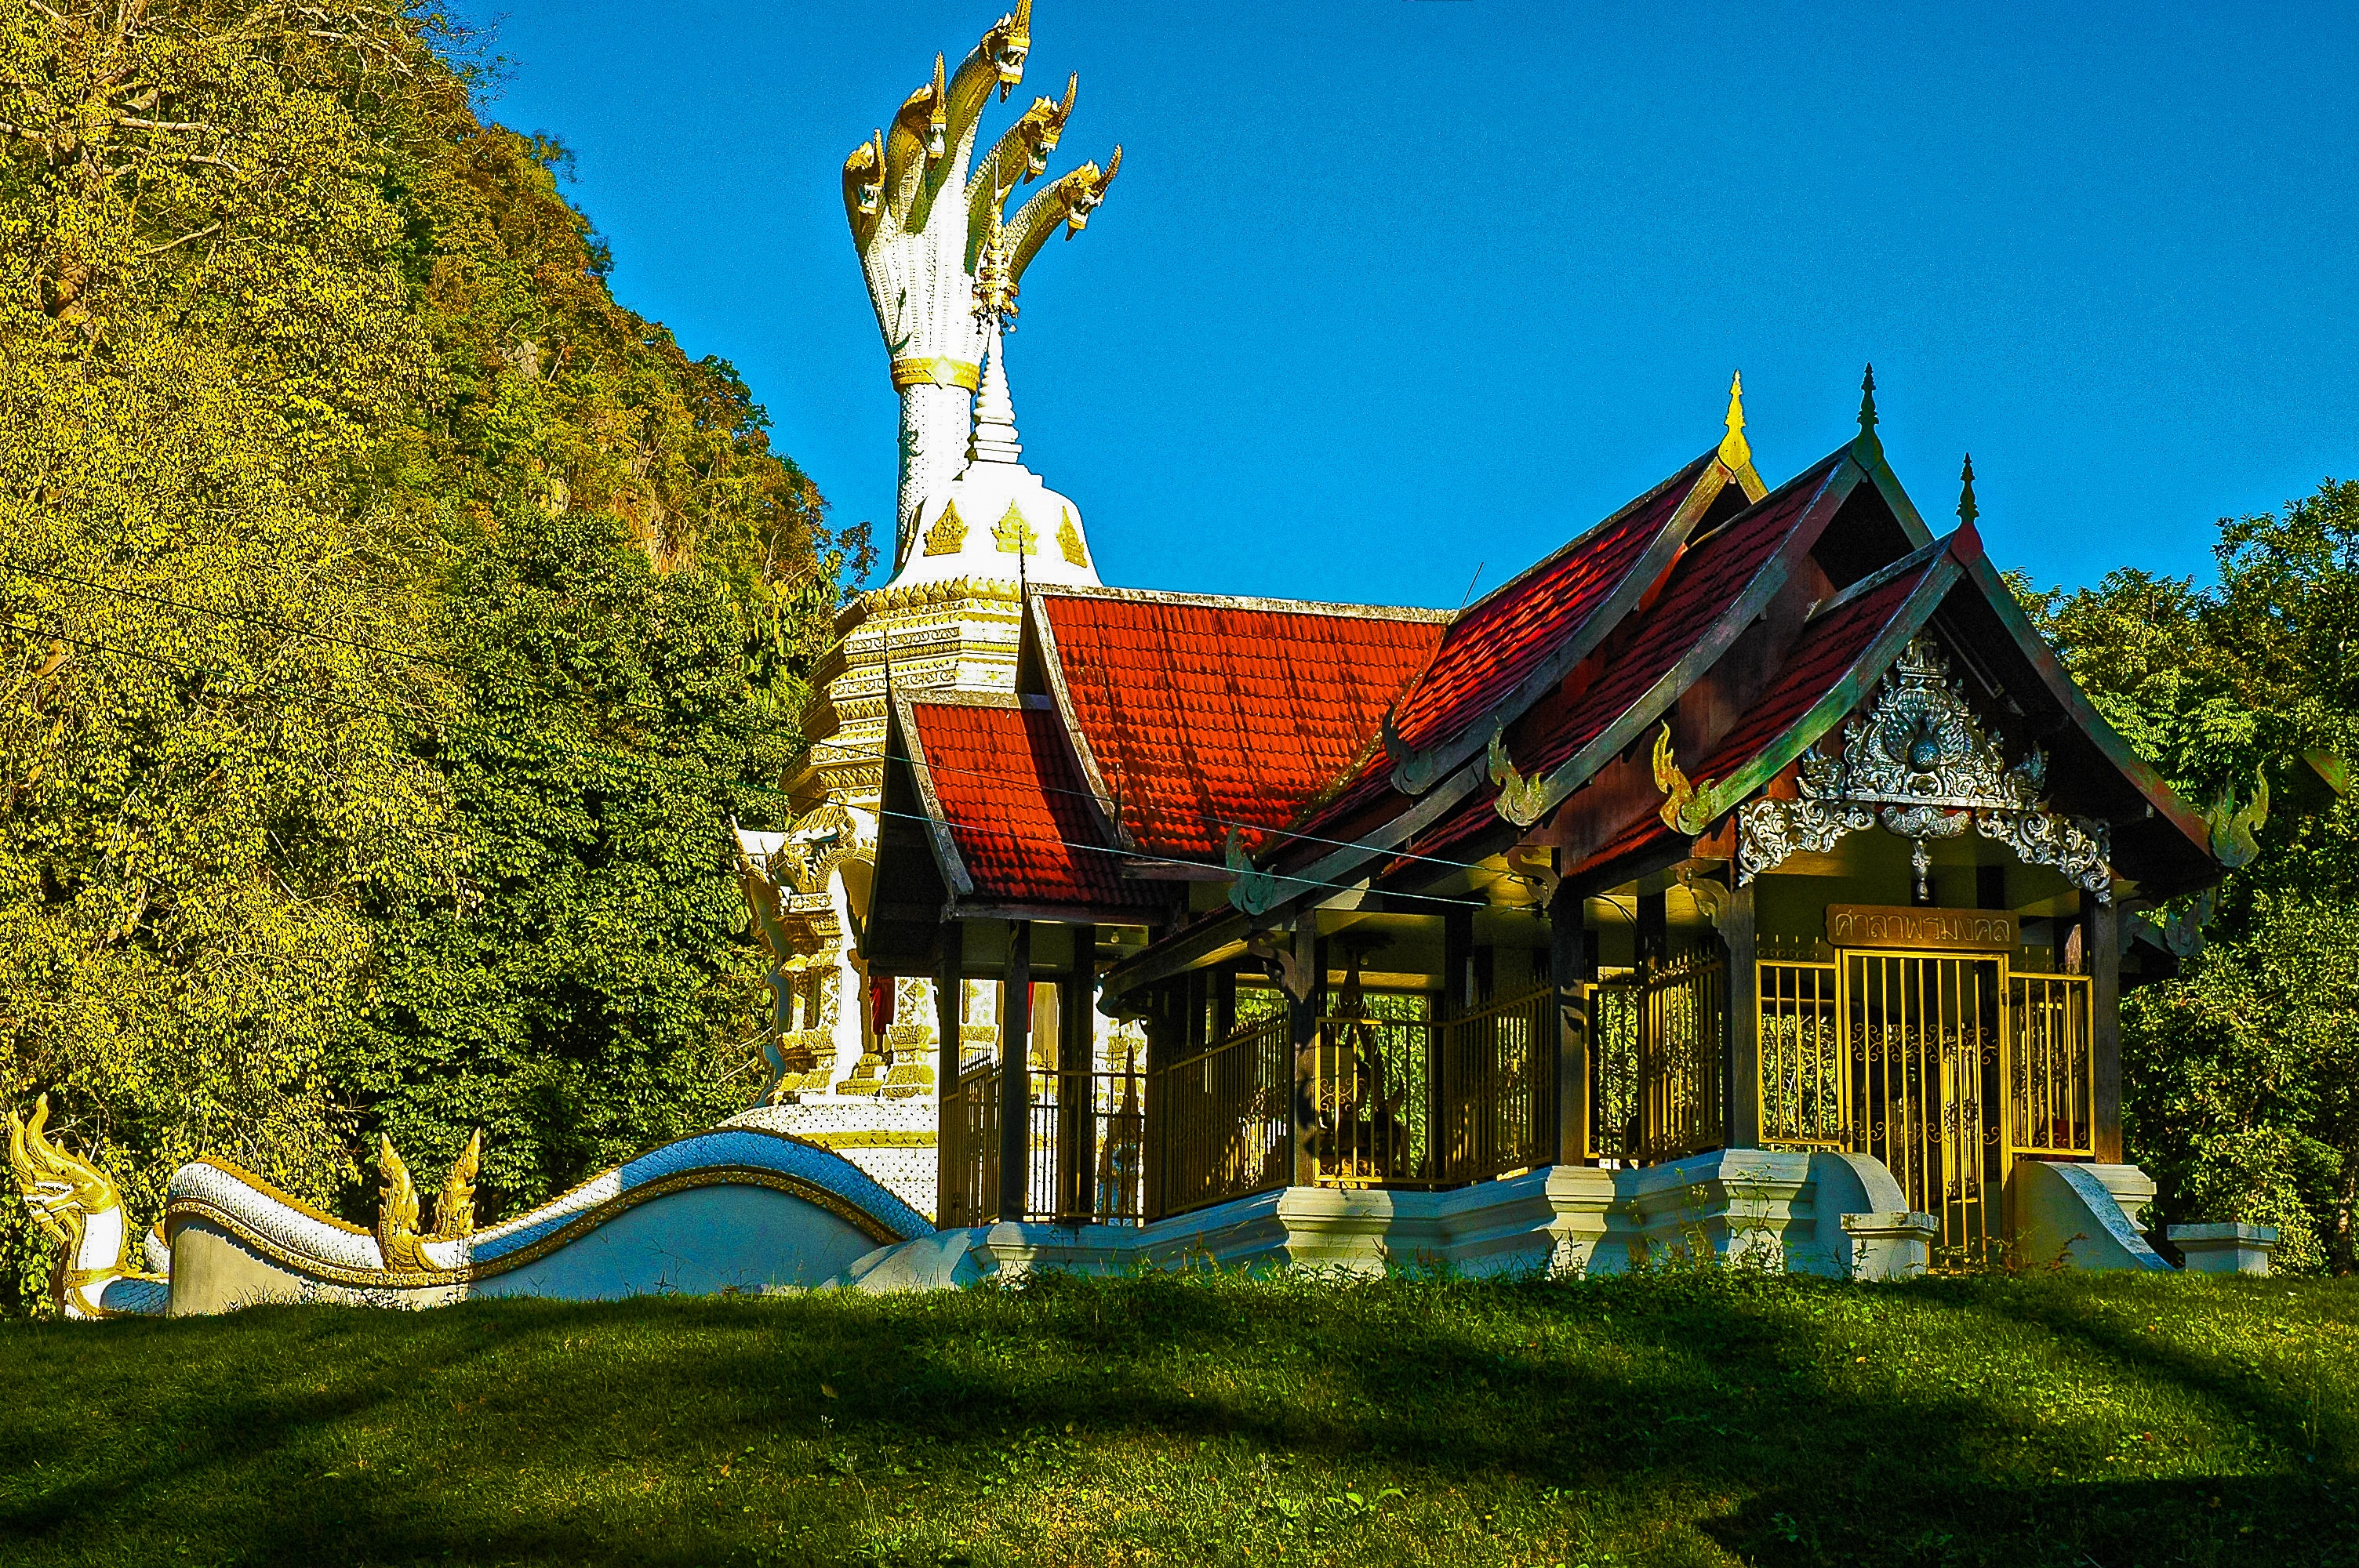
house, building, park, landmark, place of worship, thailand, temple, shrine, estate, wat, chiang dau